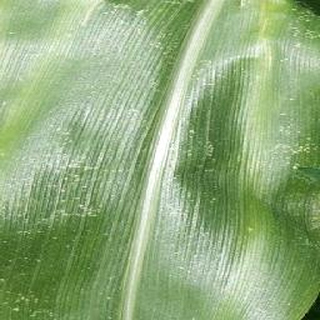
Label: healthy_corn